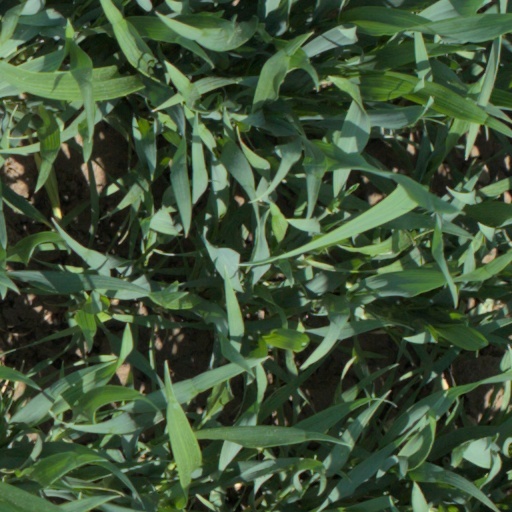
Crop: wheat